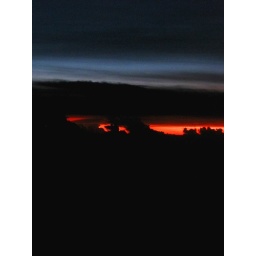
sunset above the cloud seen from the plane